Question: Please indicate a possible affordance area of the frisbee that can be used for holding.
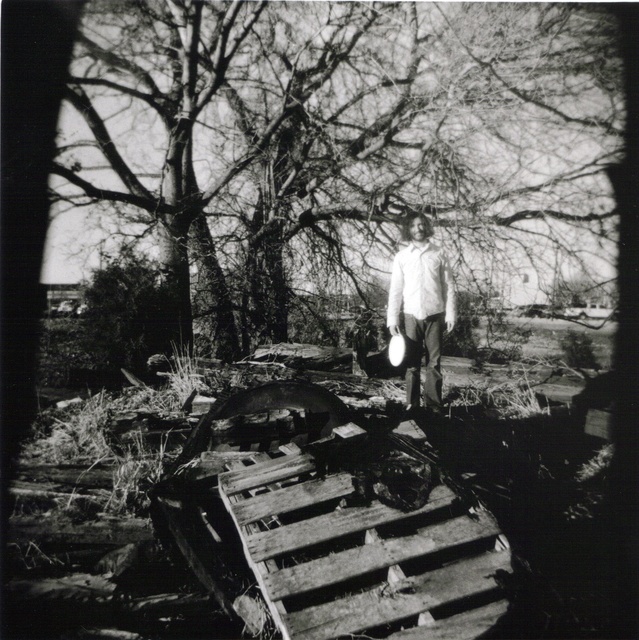
Answer: [384.187, 331.07, 408.987, 368.67]